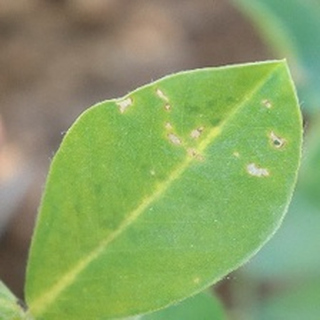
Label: healthy_groundnut